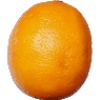
Label: lemon_meyer